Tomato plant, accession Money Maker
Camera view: vertical (180 deg); turntable rotation: 300 degrees
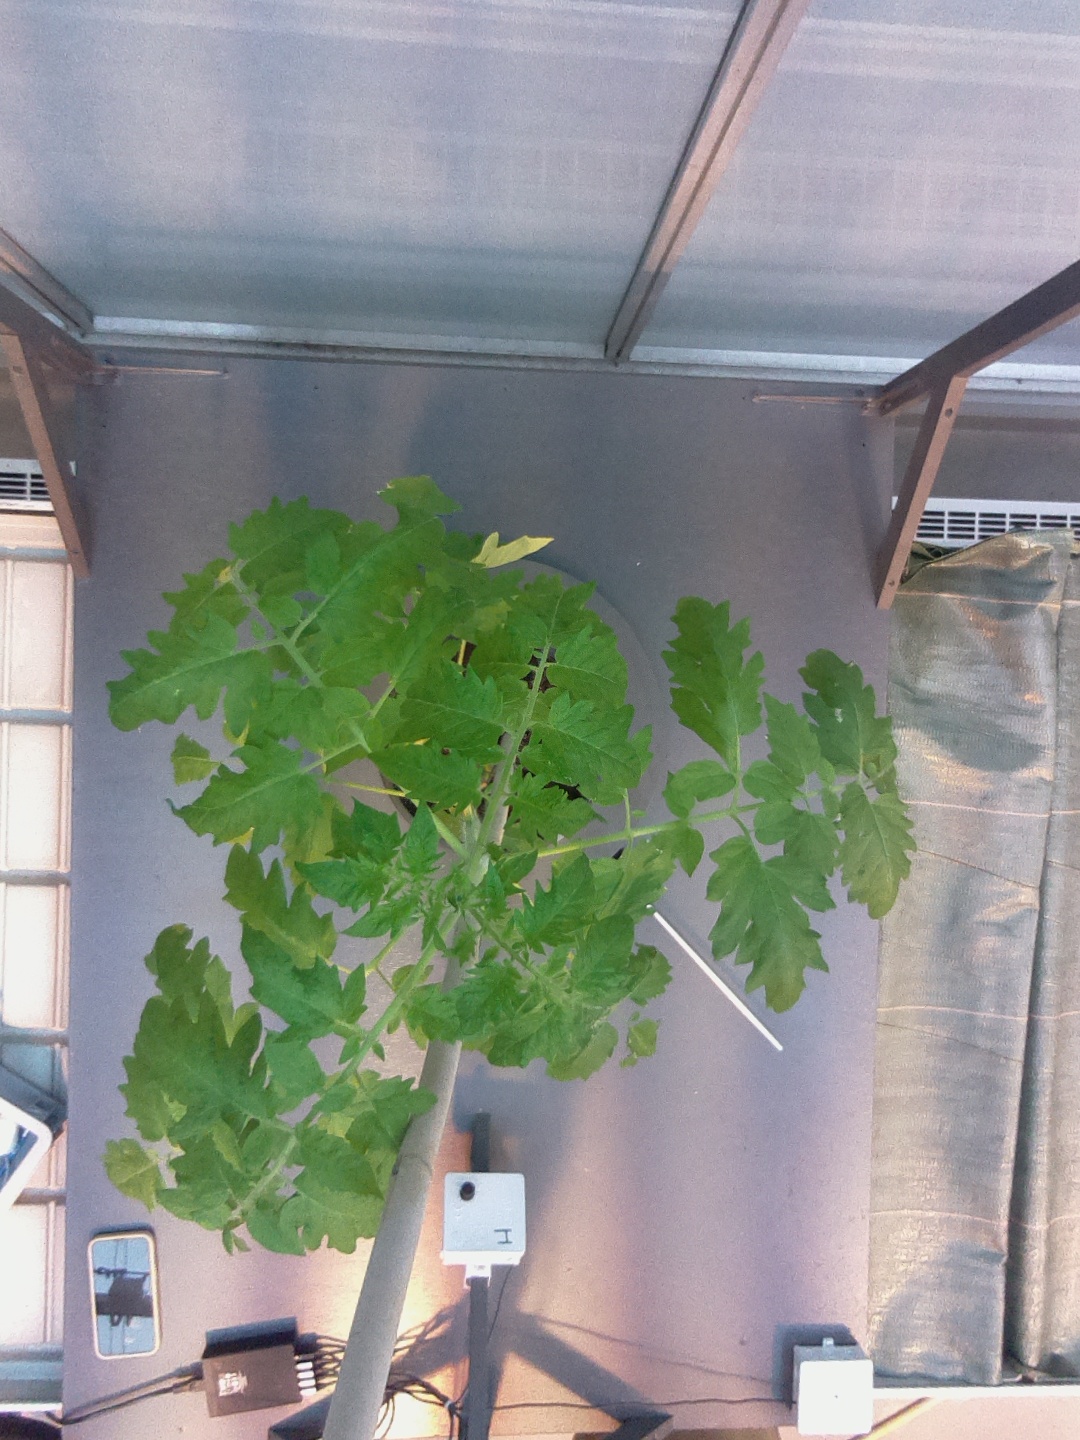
BBCH growth stage 54: 4 inflorescences visible